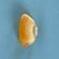
Maize quality: Good